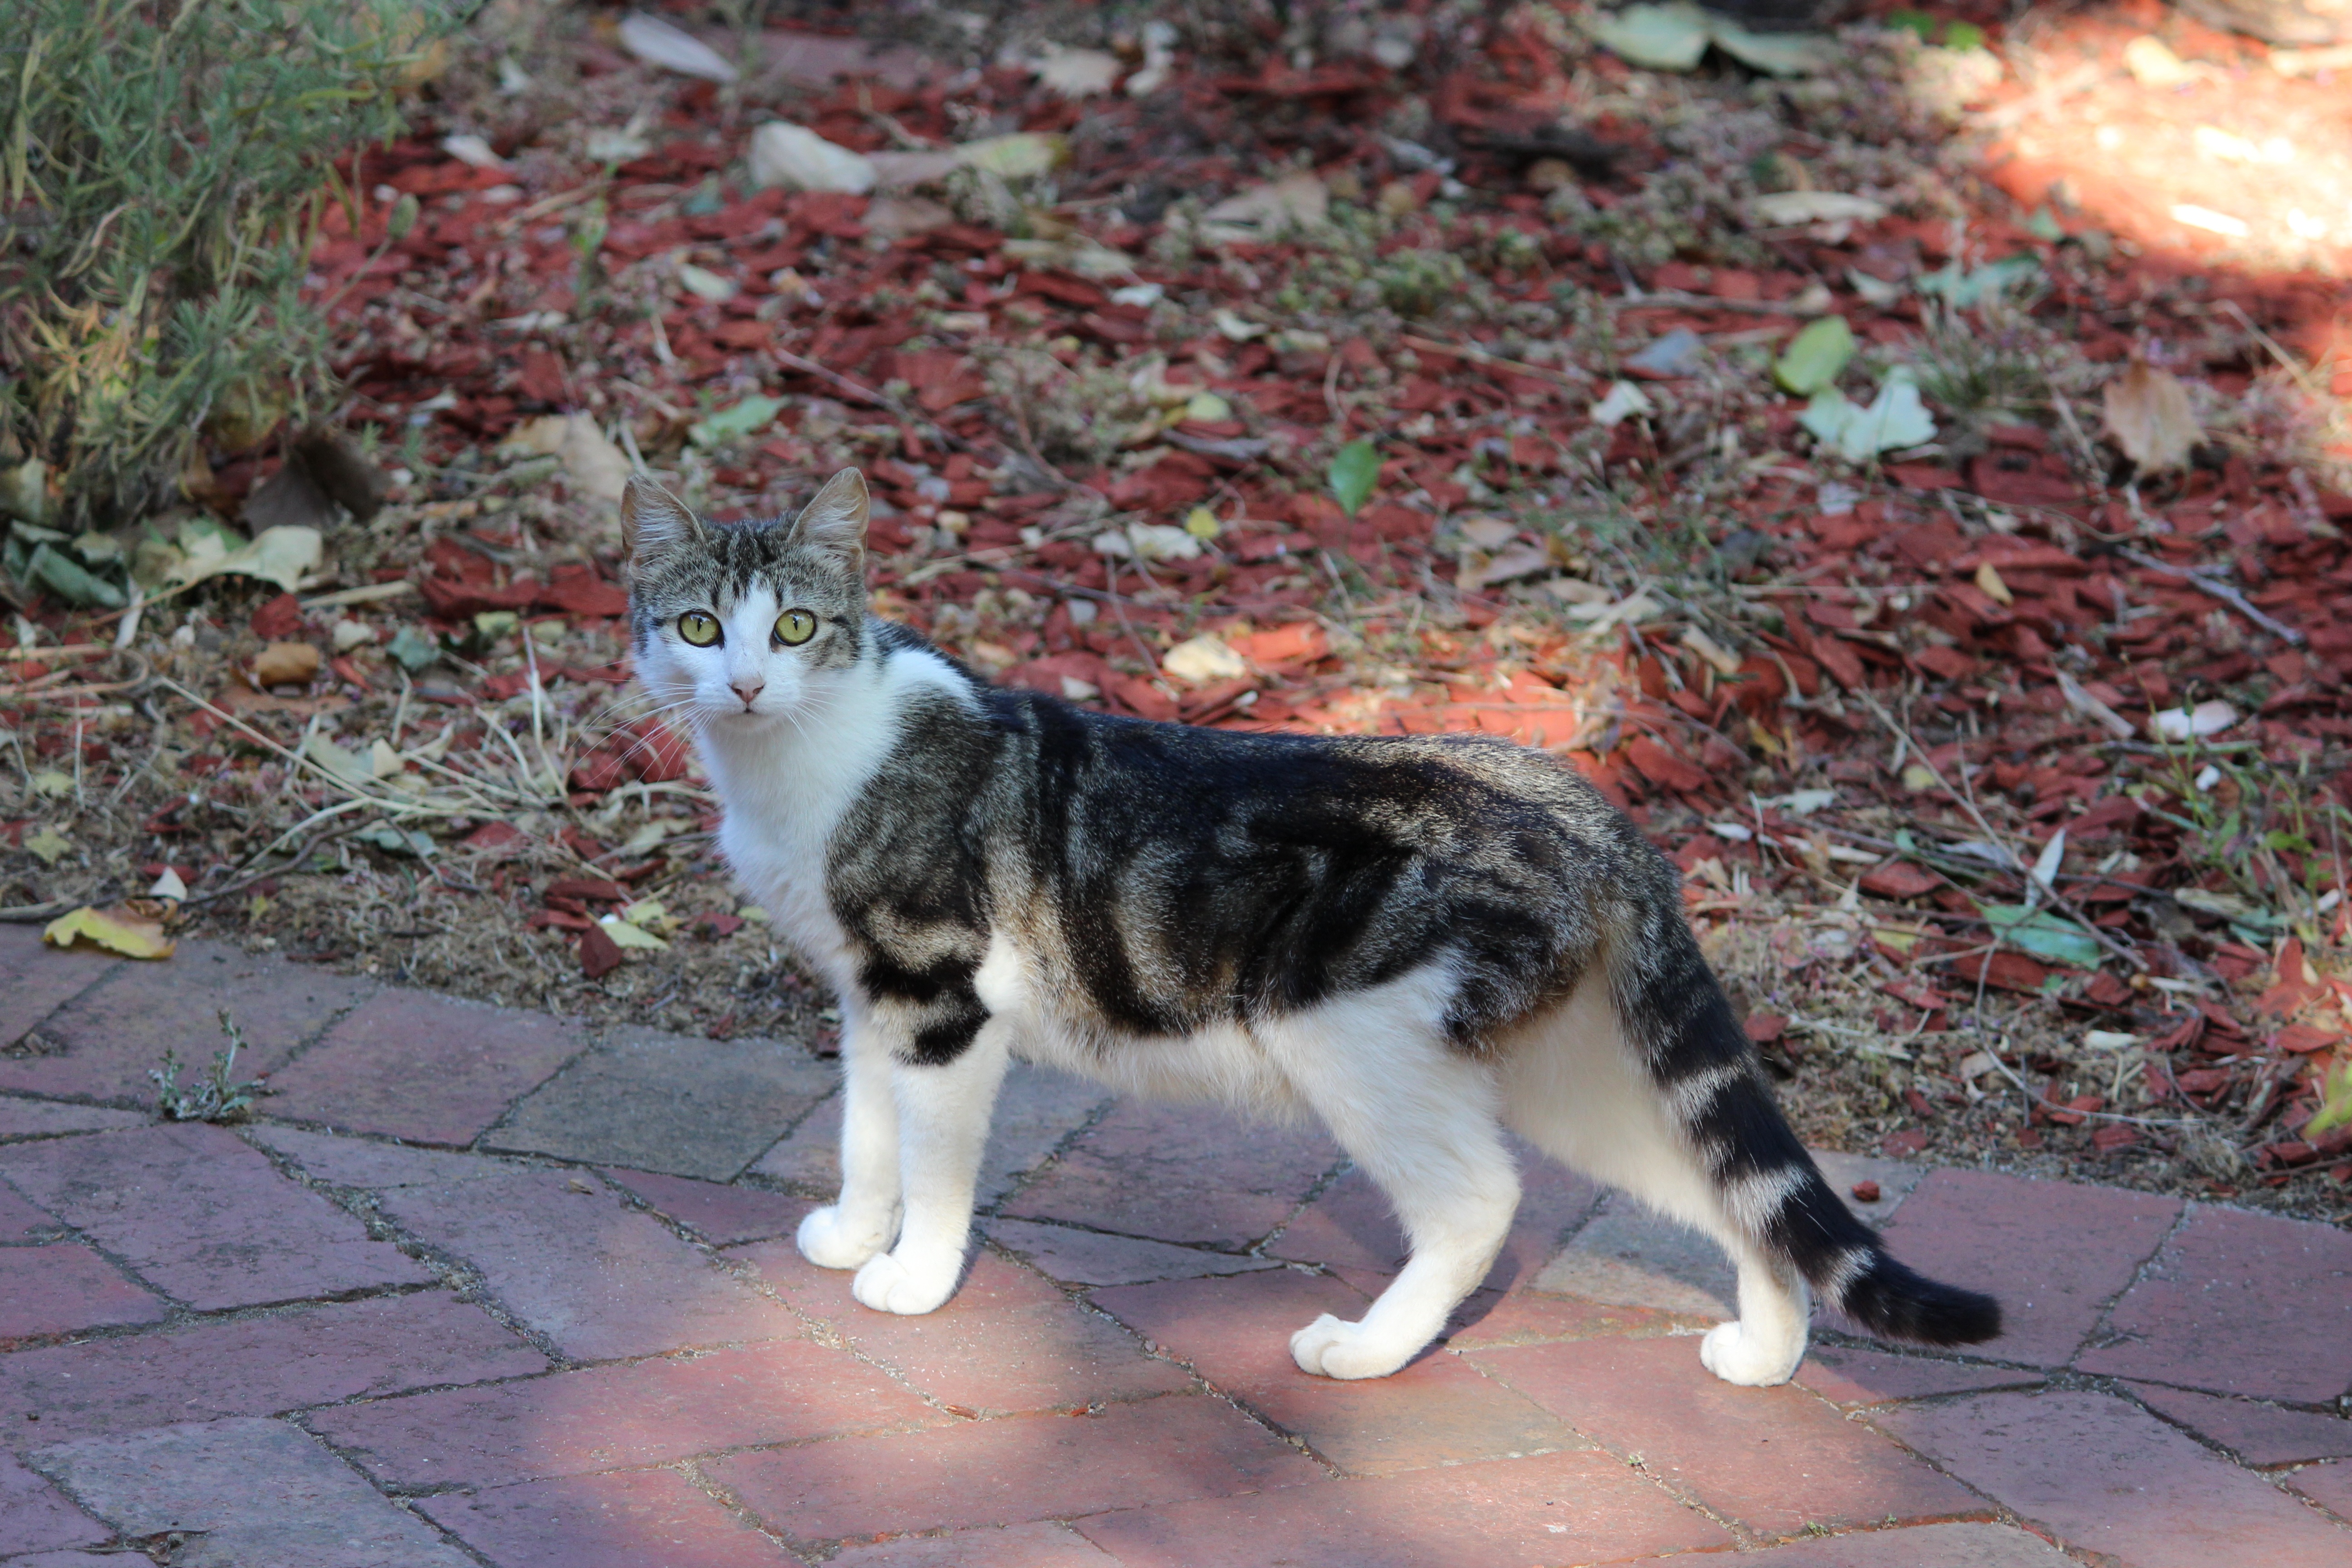
cat, mammal, vertebrate, siberian husky, dog like mammal, small to medium sized cats, cat like mammal, dog breed group